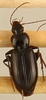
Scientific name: Calathus advena
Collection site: Rocky Mountains NEON (RMNP), plot RMNP_014